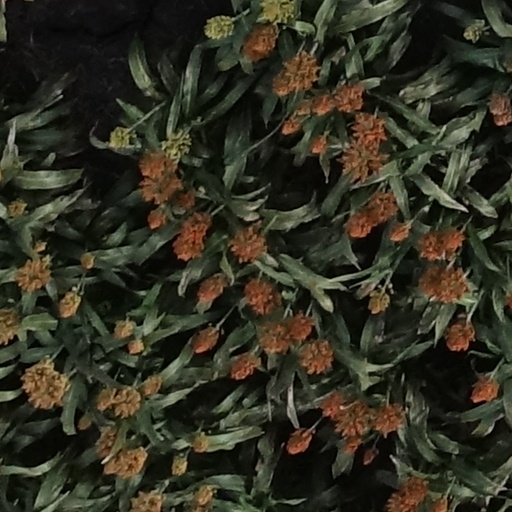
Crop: sorghum